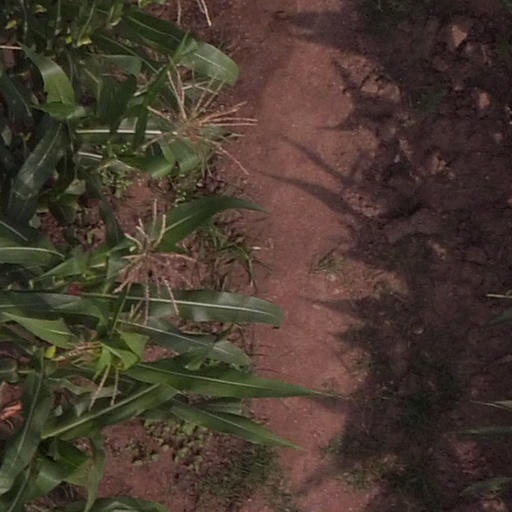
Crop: maize; corn